Carmen Rose

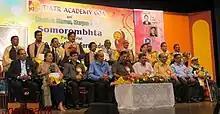
Lobo along with fellow "tiatrists" at the Ravindra Bhavan, Margao in 2013

In December 2013, Lobo received the "Lifetime Contribution to Tiatr Award" for her dedication to the promotion and growth of "tiatr" (Goan musical theatre), including its songs and music. This award was presented by the Tiatr Academy of Goa (TAG) in partnership with Ravindra Bhavan, Margao.